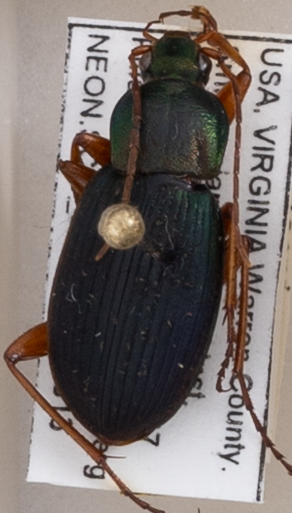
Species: Chlaenius aestivus
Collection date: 2020-08-13
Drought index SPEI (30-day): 0.77
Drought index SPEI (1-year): -0.704
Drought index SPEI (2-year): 1.28